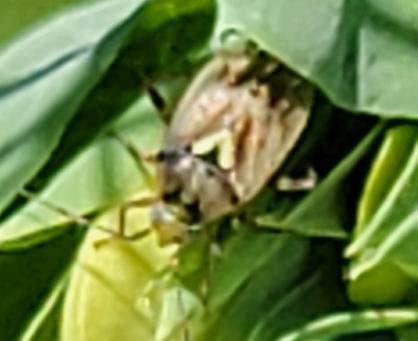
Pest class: lygus_bug